Hanna Zavecz

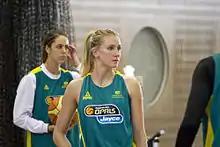
Jenna O'Hea and Hanna Zavecz at the Opals camp held at the Australian Institute of Sport.

Zavecz plays as a guard and forward, and is considered a "tall".